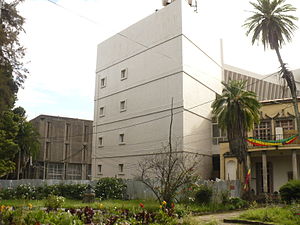
Etiopien / Kultur / Kunst og museer
Nationalmuseet, med udstillingslokaler bagest til venstre og kontorlokaler til højre.
Etiopien, officielt Den Føderale Demokratiske Republik Etiopien, er et land i Afrika. Landet har fire større floder: Den Blå Nil, Omo, Awash og Wabe Shebelle. Den Blå Nil udmunder i Middelhavet, de øvrige udmunder enten i søer eller opløses i ørkensandet.